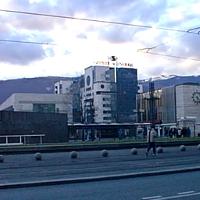
Weather: cloudy or overcast